Coty Building

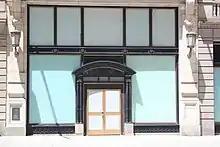
The storefront as seen in June 2021

In 1983, developer David S. Solomon began planning a 44-story office skyscraper at the southwest corner of 56th Street and Fifth Avenue. Since neither the Coty Building nor the adjacent Rizzoli Building at 712 Fifth Avenue were designated as official landmarks, he intended to replace them. The owners of Steadsol Fifth Associates, a consortium of which Solomon was part, bought both buildings in 1984 with the intent of demolishing them. 714 Fifth Avenue's owner agreed to sell his structure in return for a stake in the new skyscraper. The grimy windows caught the attention of architectural historian Andrew Dolkart, who found that the Coty Building's windows were the only documented architectural work by René Lalique in the United States. The Municipal Art Society advocated for the New York City Landmarks Preservation Commission to give the building official-landmark status, and both were designated in early 1985.